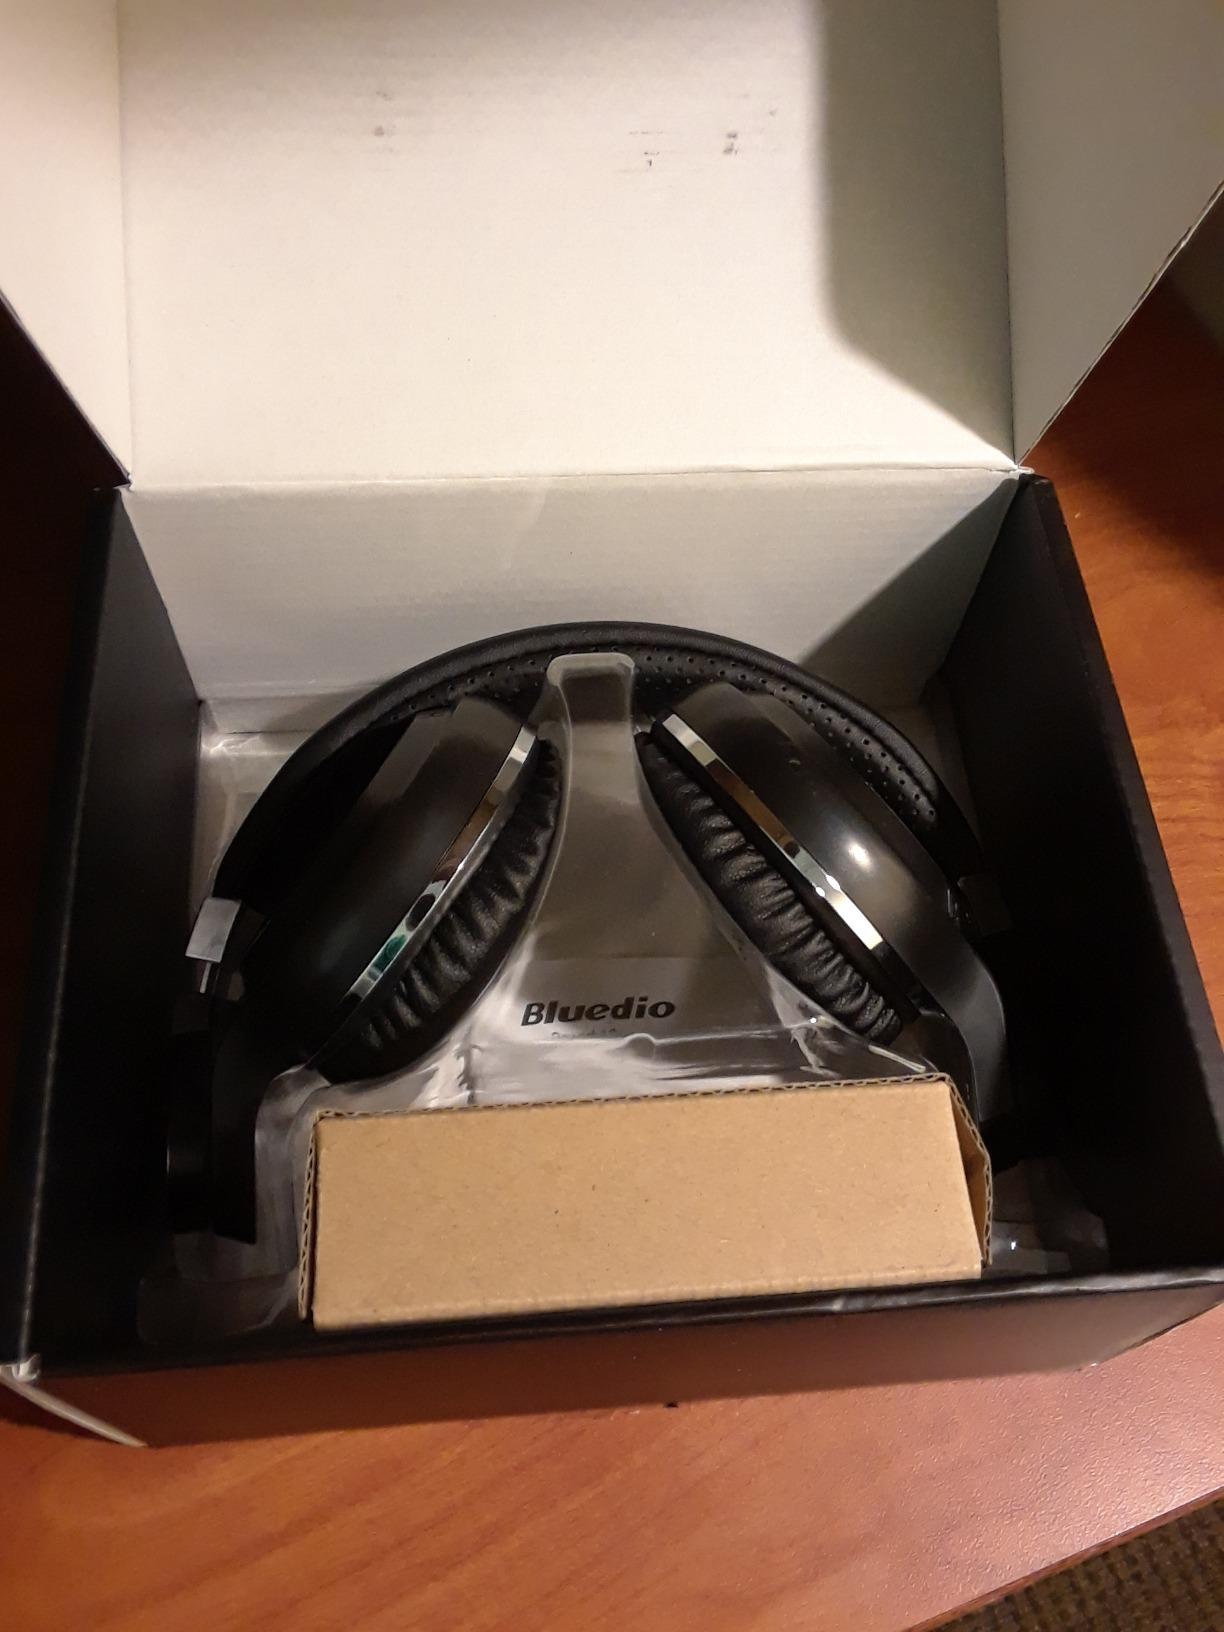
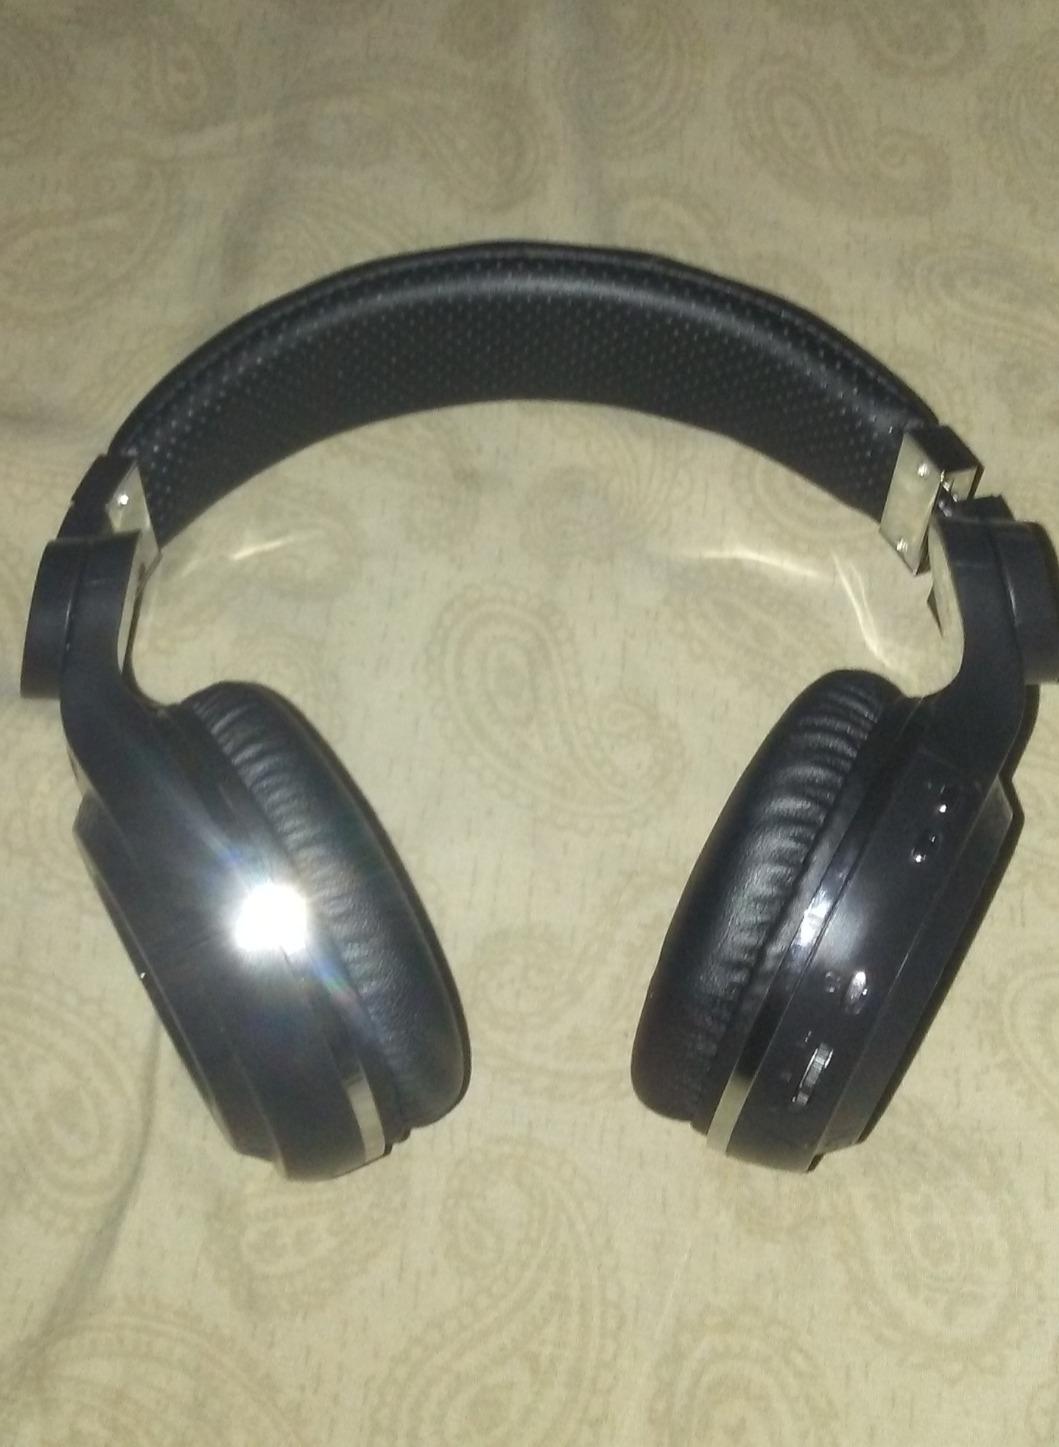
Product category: headphones
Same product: yes